Paul Kelly (criminal)

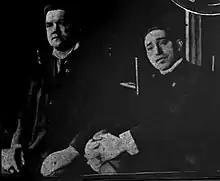
Paul Kelly (right) and his henchman Jack McManus (left) at the Kelly's dive bar "New Brighton"

Kelly's main rival was Monk Eastman, whose gang of more than 2,000 controlled New York's Lower East Side. Eastman, an old-fashioned thug of the 19th century, was the opposite of the "cultured" Kelly. While both gangs were under the control of Tammany Hall, the gangs frequently had armed conflict among their members for control of the "neutral" territory along the Bowery.